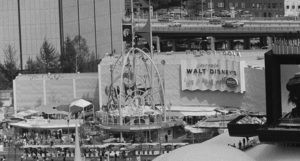
It's a Small World est une attraction de type croisière scénique célèbre des parcs à thèmes Disney. Elle représente les différents peuples et pays du monde au travers de poupées d'animaux et d'enfants en costumes locaux et de décors, le tout avec un fond musical joué en boucle et chanté en plusieurs langues. L'attraction célèbre la fraternité universelle.